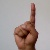
The image shows a hand gesture representing the letter 'D' in Indian Sign Language.